Athol Manor

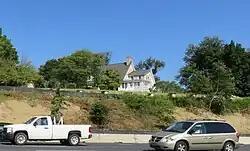
Last view of historic Athol Manor from the Columbia Post Road before erection of barrier walls. (2015)

Athol is a historic slave manor and rectory located in Columbia (Simpsonville), Howard County, Maryland, U.S.